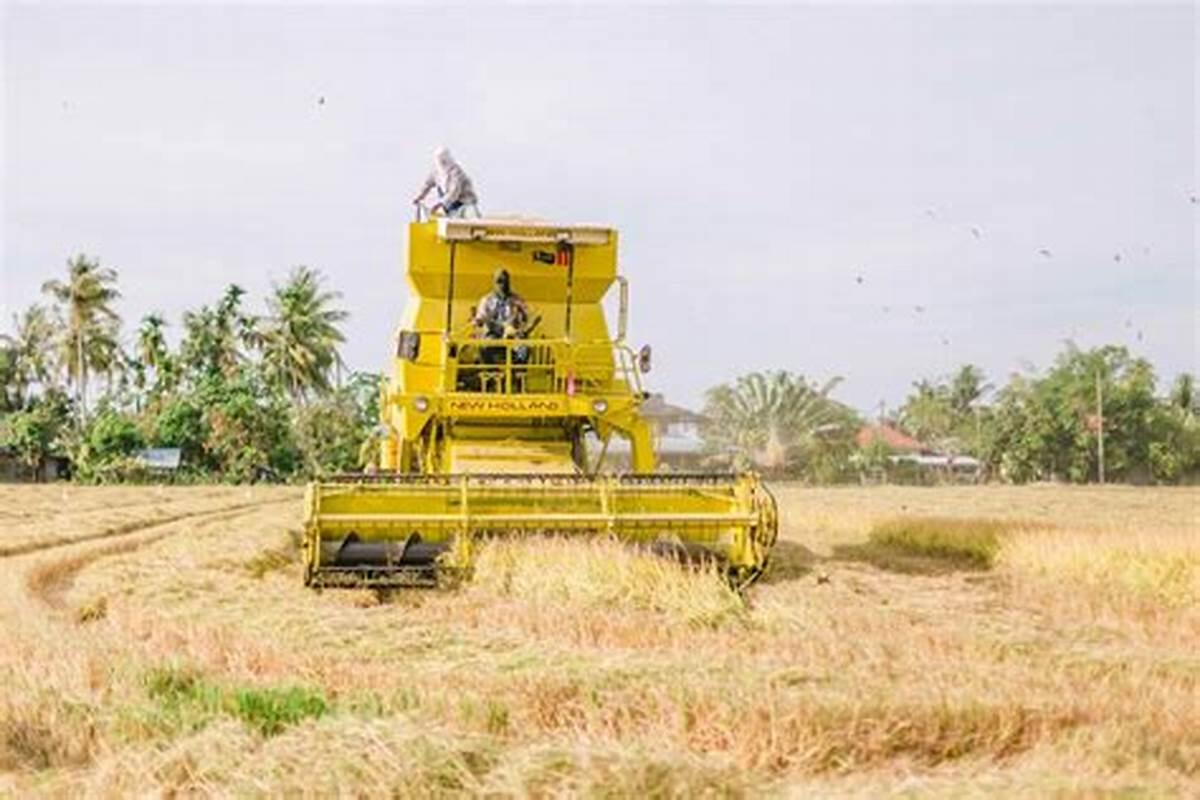
Mashine kubwa ya kuvunia ya kitaalamu ikiendelea na kazi yake ya kasi kwenye shamba kubwa iliyojaa mimea iliyokomaa, magurudumu yake yanapita taratibu juu ya mabua ya mchele yanayovunwa kwa ustadi na kukusanywa kwa mpangilio, kisha kusafirishwa kupelekwa  kiwandani ambapo hupakiwa vizuri na kusambazwa katika sehemu mbalimbali.